New Hope High School (New Hope, Virginia)

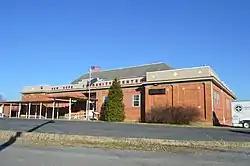
Front of the school

New Hope High School is a historic public school building located at New Hope, Augusta County, Virginia. It was built in 1925, and is a brick building consisting of an auditorium/gymnasium as the core of the building with rectangular flat roofed blocks on either side. The central auditorium/gymnasium has a tall hipped roof. It has Art Deco style stepped facades on the front and sides, embellished with diamond-shaped concrete blocks along the cornice. A three-room north wing was added in 1942. Also on the property is a contributing brick agriculture building built in 1926.